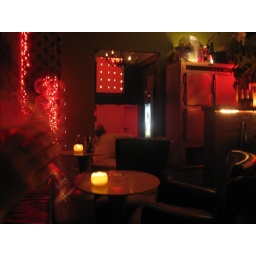
A bar in the same building as our apartment in BCN